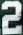
Number: 2